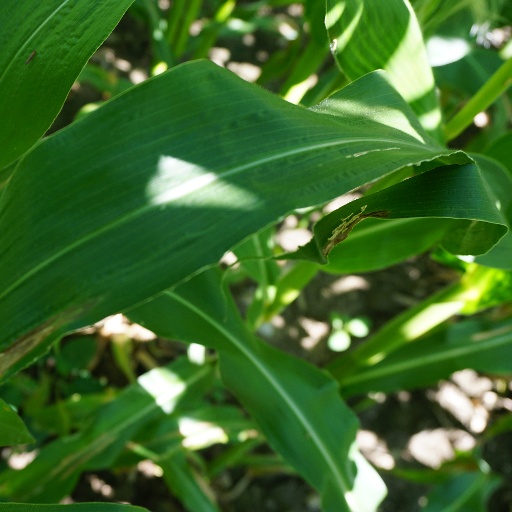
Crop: maize; corn